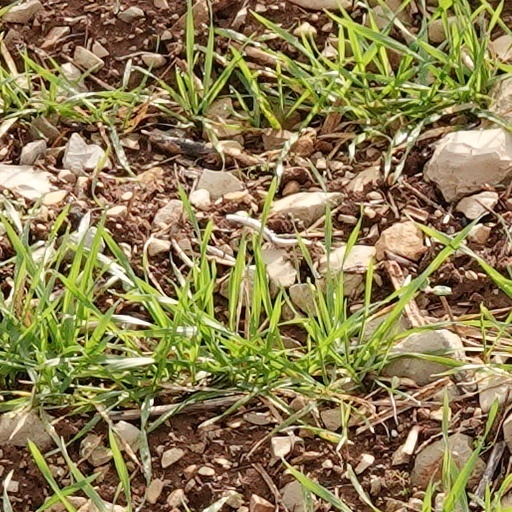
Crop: wheat